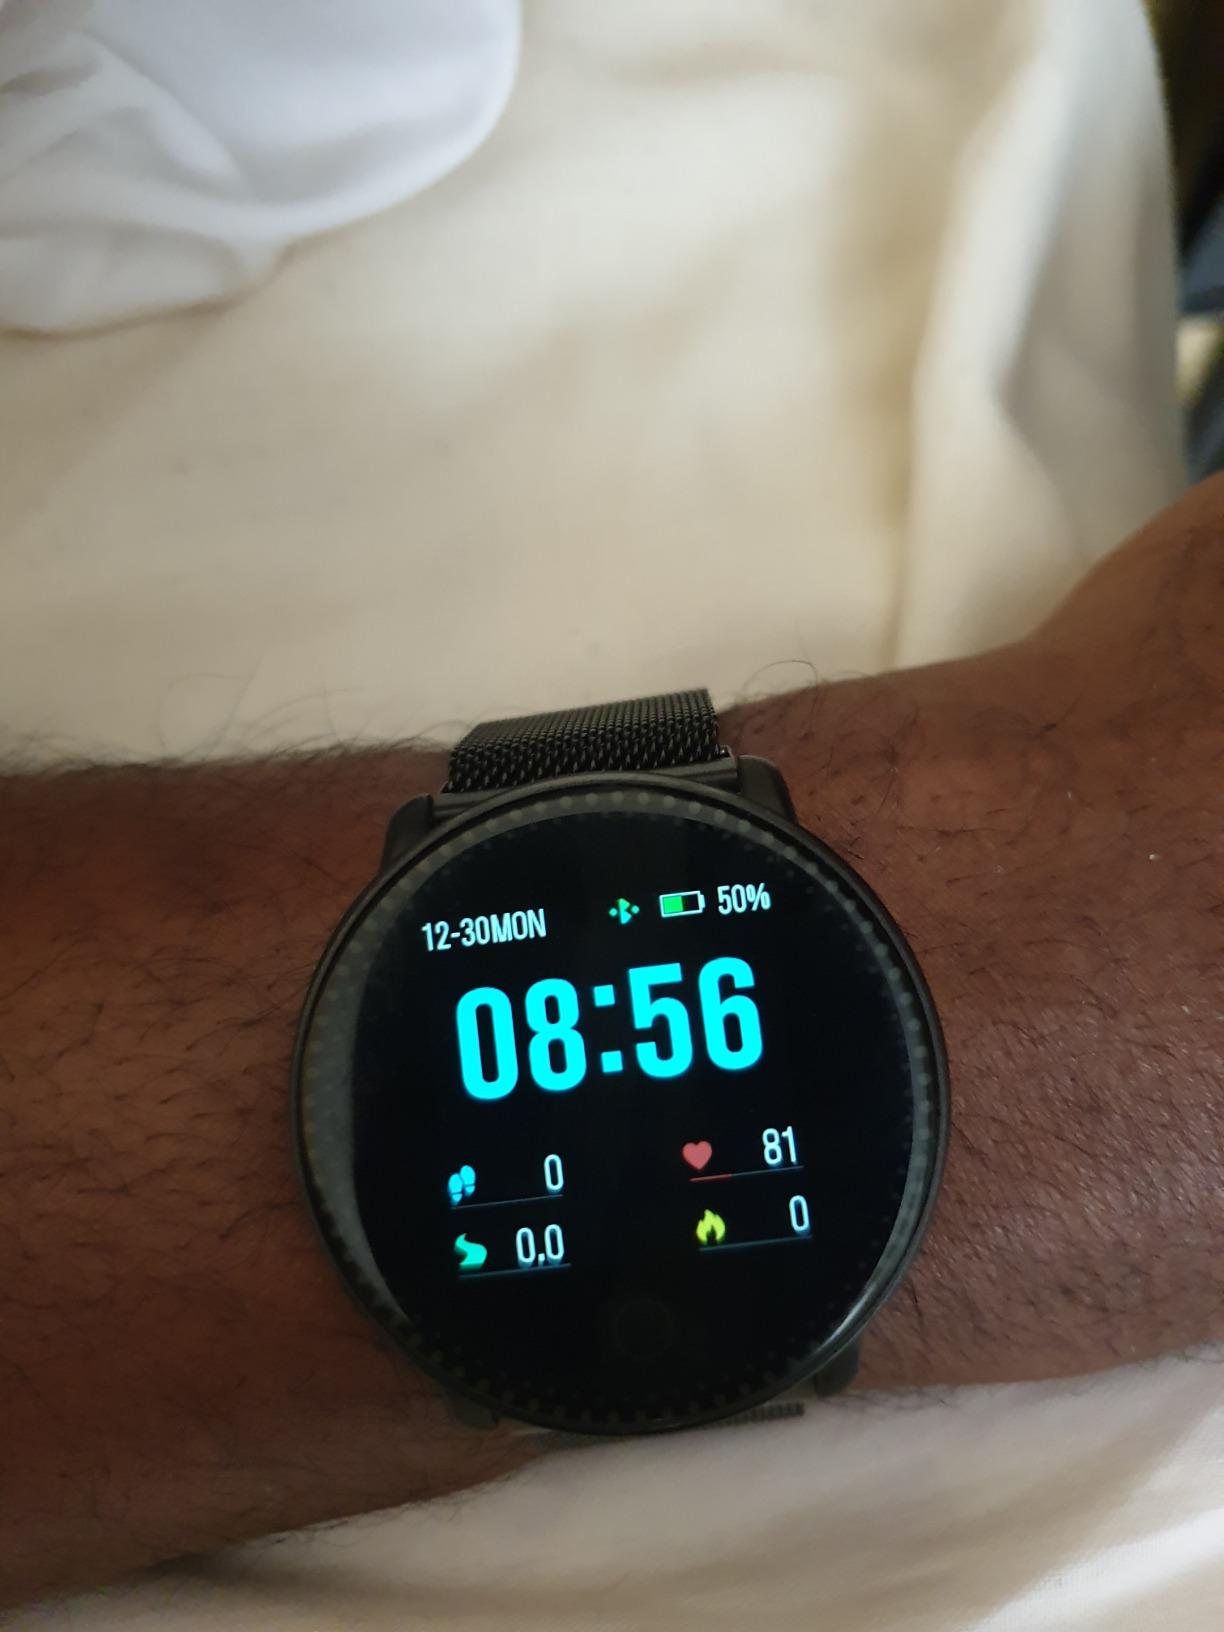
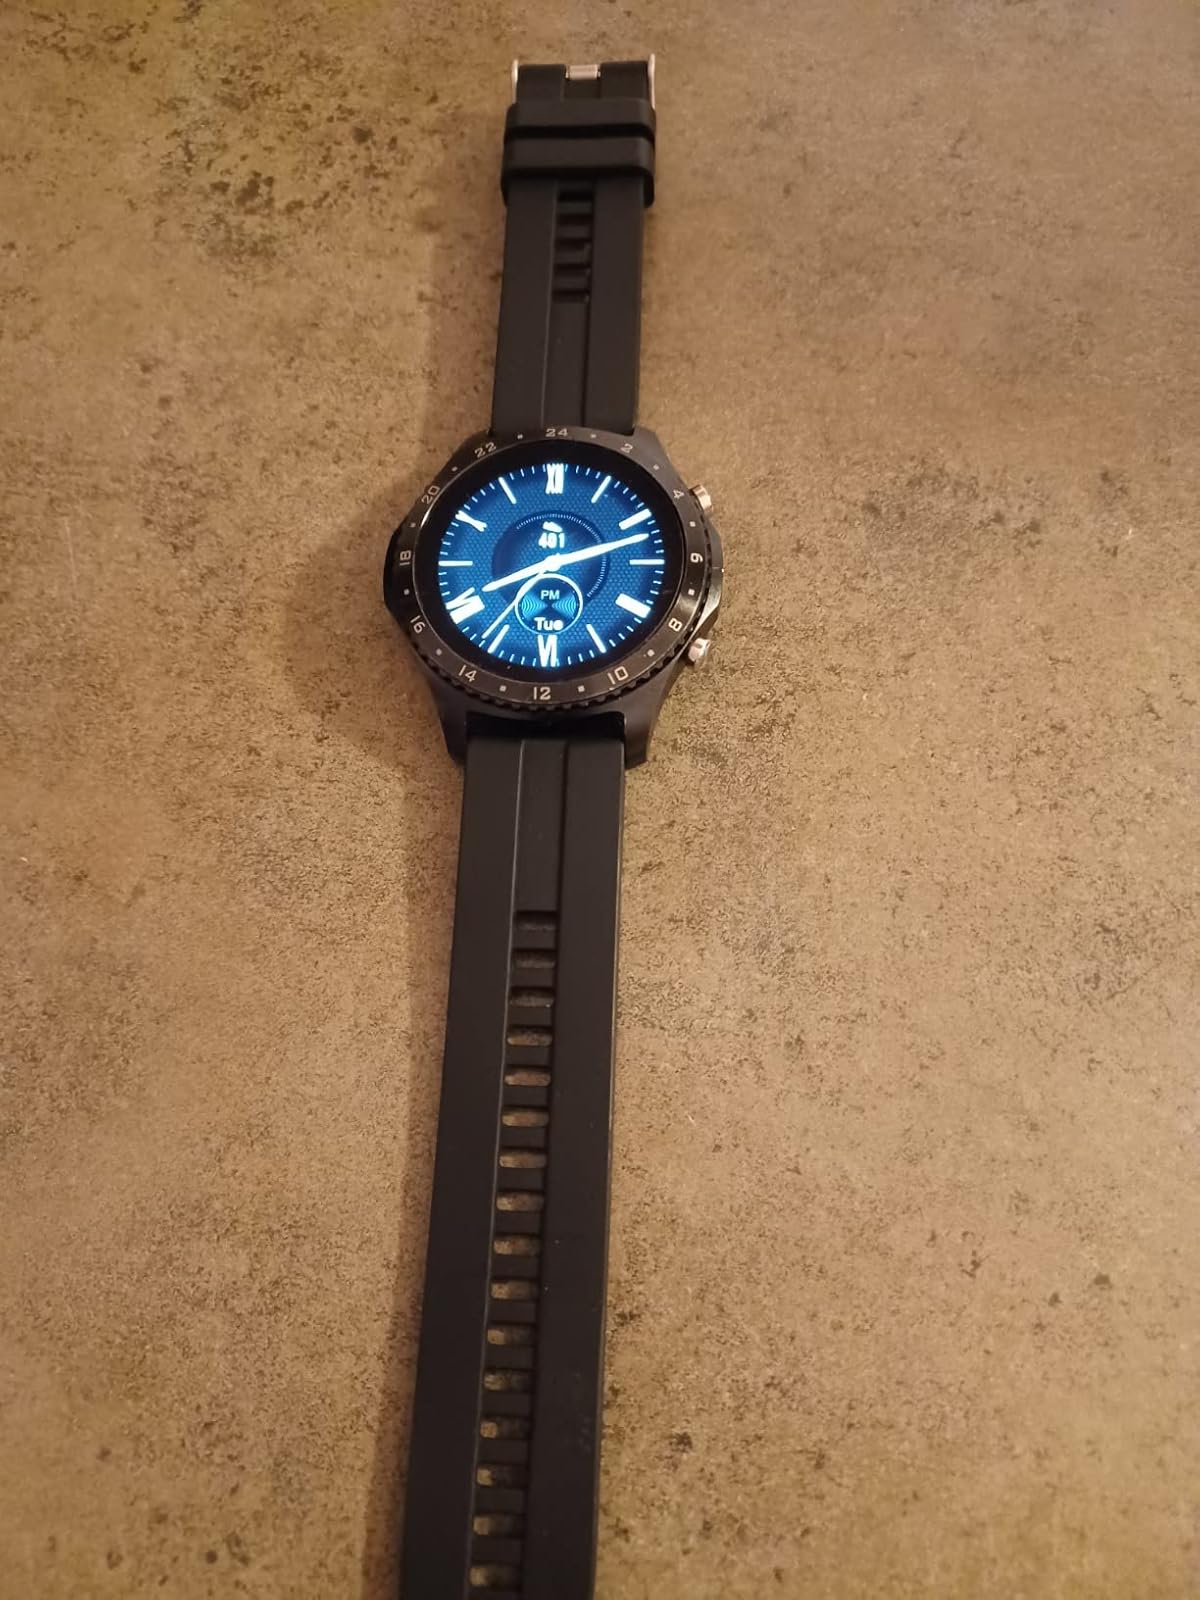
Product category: smartwatch
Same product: no